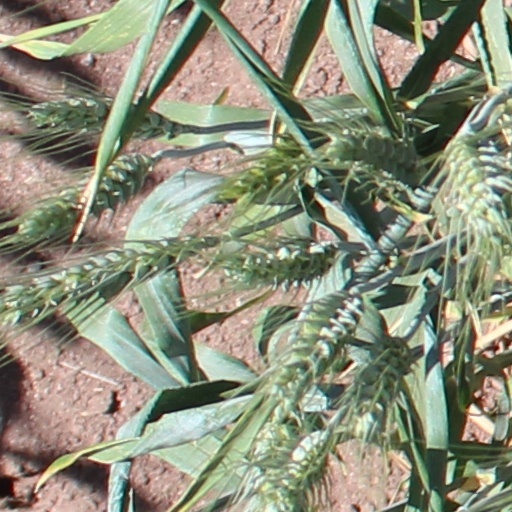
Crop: wheat